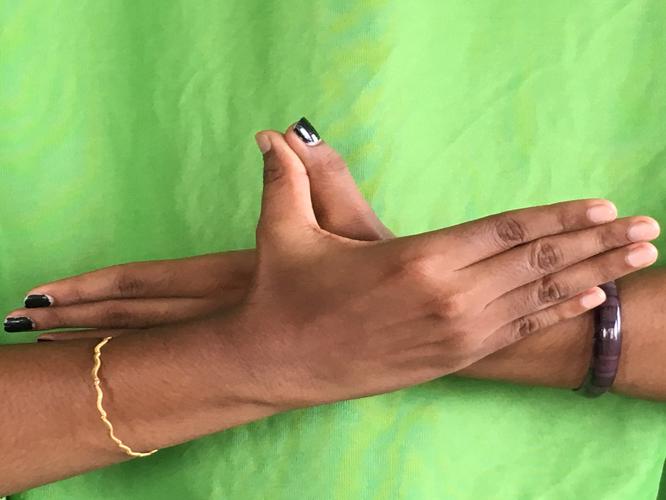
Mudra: Garuda
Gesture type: double_hand